Islamic marital practices

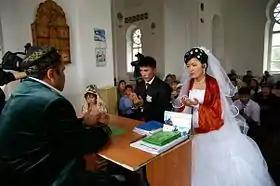
A Kazakh wedding ceremony in a mosque

Among the two billions Muslims and 49 Muslim majority countries in the Muslim world there are many regional and cultural differences. There has also been a mixing of family traditions with those of the host countries among many Muslims living in the West.